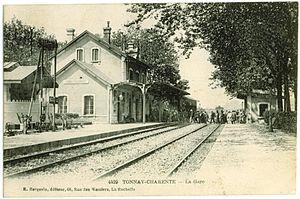
L'intérieur de la gare de Tonnay-Charente
La gare de Tonnay-Charente est une gare ferroviaire française de la ligne de Nantes-Orléans à Saintes, située sur le territoire de la commune de Tonnay-Charente, dans le département de la Charente-Maritime, en région Nouvelle-Aquitaine.